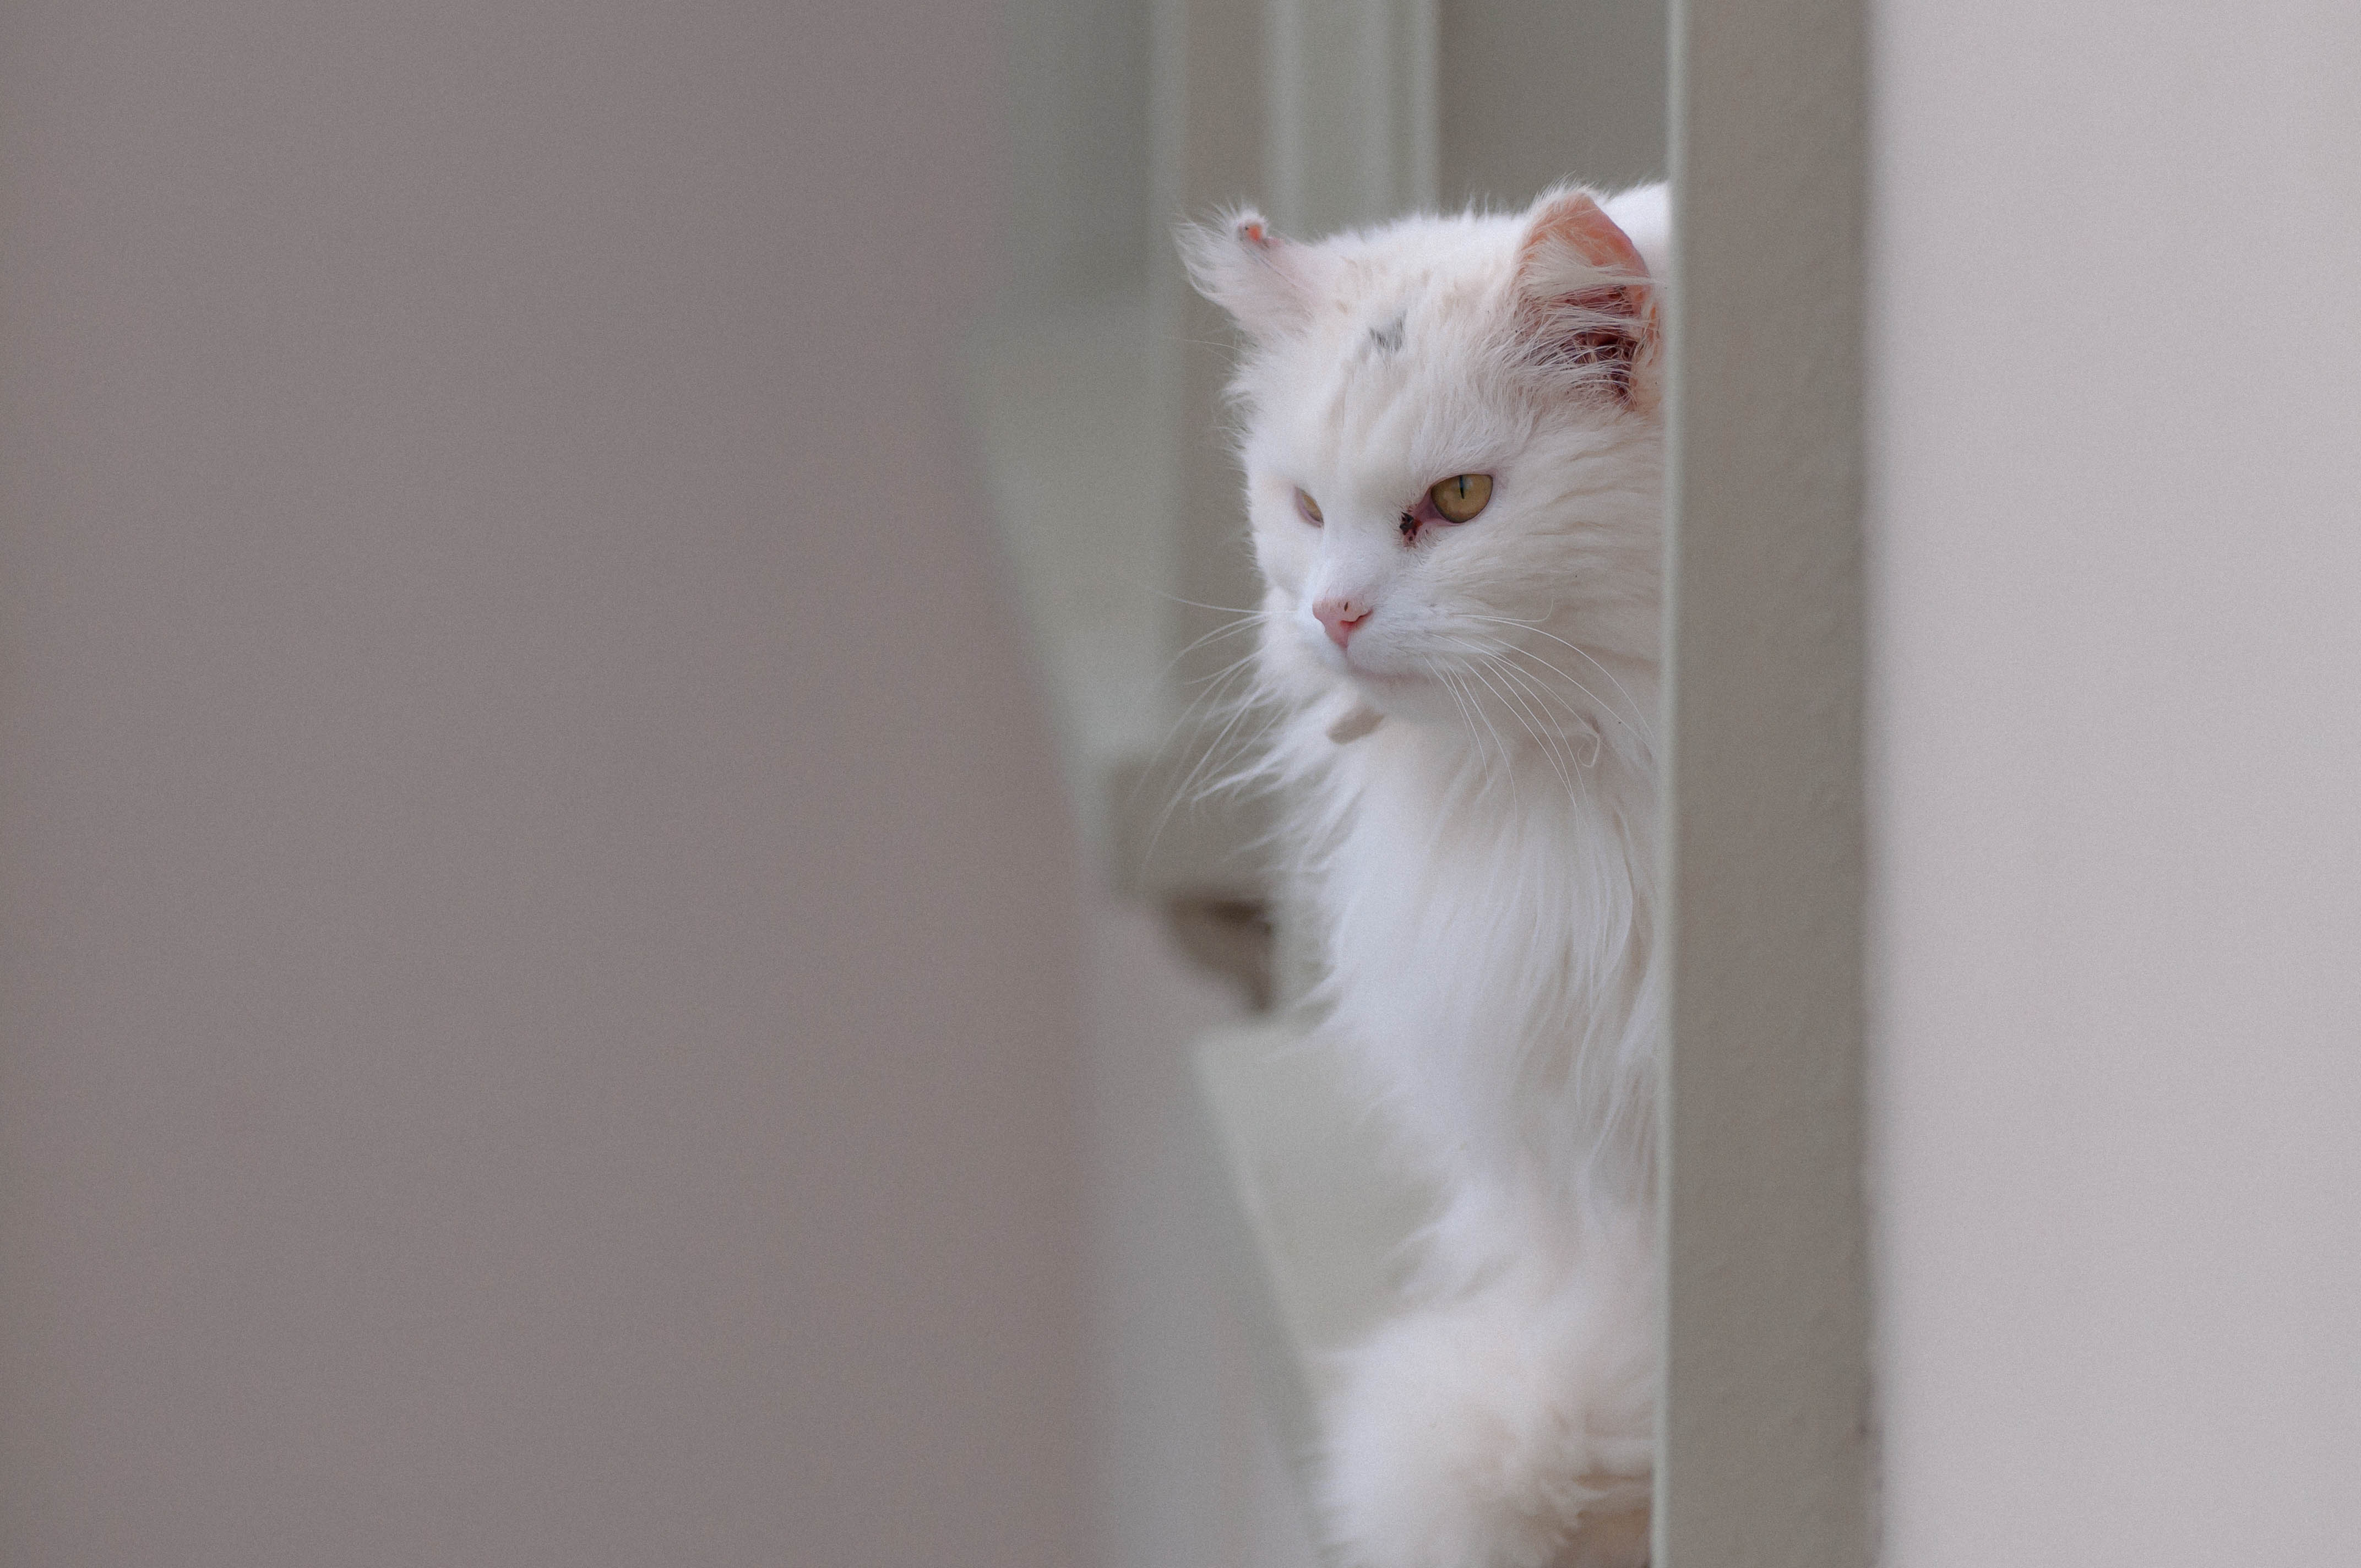
white, kitten, cat, mammal, nikon, whiskers, kitty, skin, vertebrate, whitecat, nikond90, housecat, catlooking, catstare, fluffycat, littlecat, catlook, small to medium sized cats, cat like mammal, carnivoran